Honeycrisp

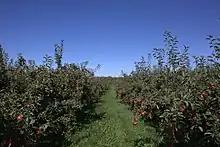
A Honeycrisp apple orchard in Annapolis Valley, Nova Scotia, Canada (2009)

As a result of the Honeycrisp apple's growing popularity, the provincial government of Nova Scotia, Canada, spent over C$1.5 million funding a five-year Honeycrisp Orchard Renewal Program from 2005 to 2010 to subsidize apple producers to replace older trees (mainly McIntosh) with newer higher-return varieties of apples: the Honeycrisp, Gala, and Ambrosia. By the late 2010s, these have become the three most popular varieties in Canada, taking away the market share of the Red Delicious. The Honeycrisp in particular has been credited with reviving the apple farms of this province, bringing in multiple times more money per bin than older varieties, such as the McIntosh or Cortland apples.